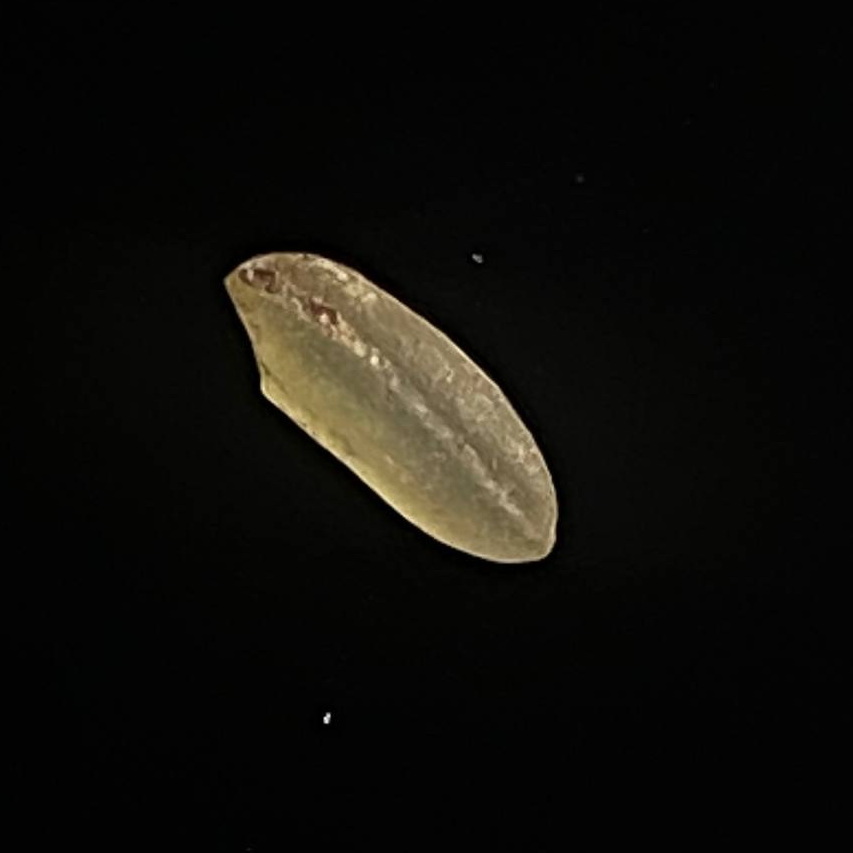
Rice variety: Amon